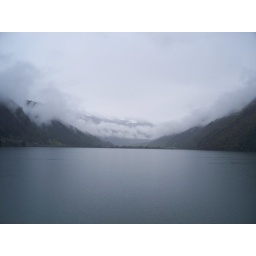
Another lake view through window near Lake Lugano, Switzerland